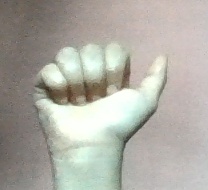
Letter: dhad